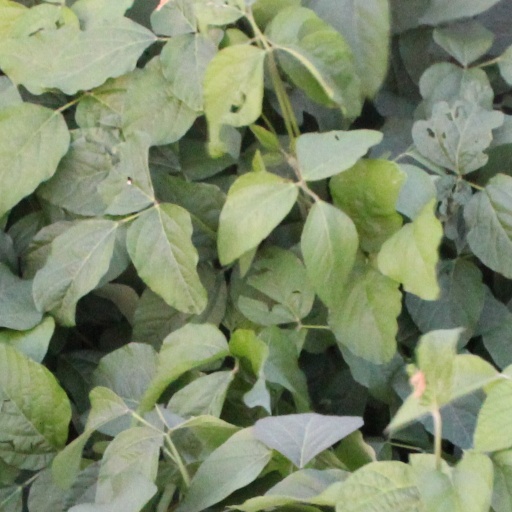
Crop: soybean